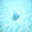
Label: ray